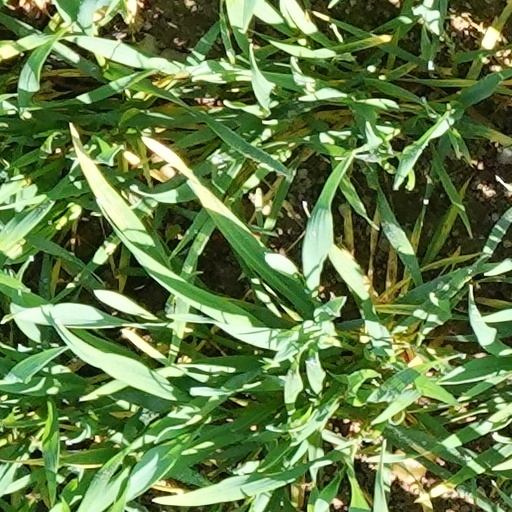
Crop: wheat